Describe the emotion expressed in this image:  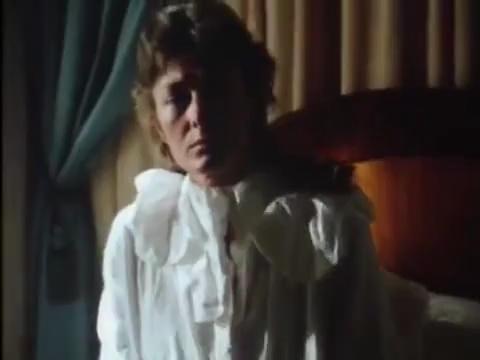
This person displays Suffering, valence and arousal with low intensity.